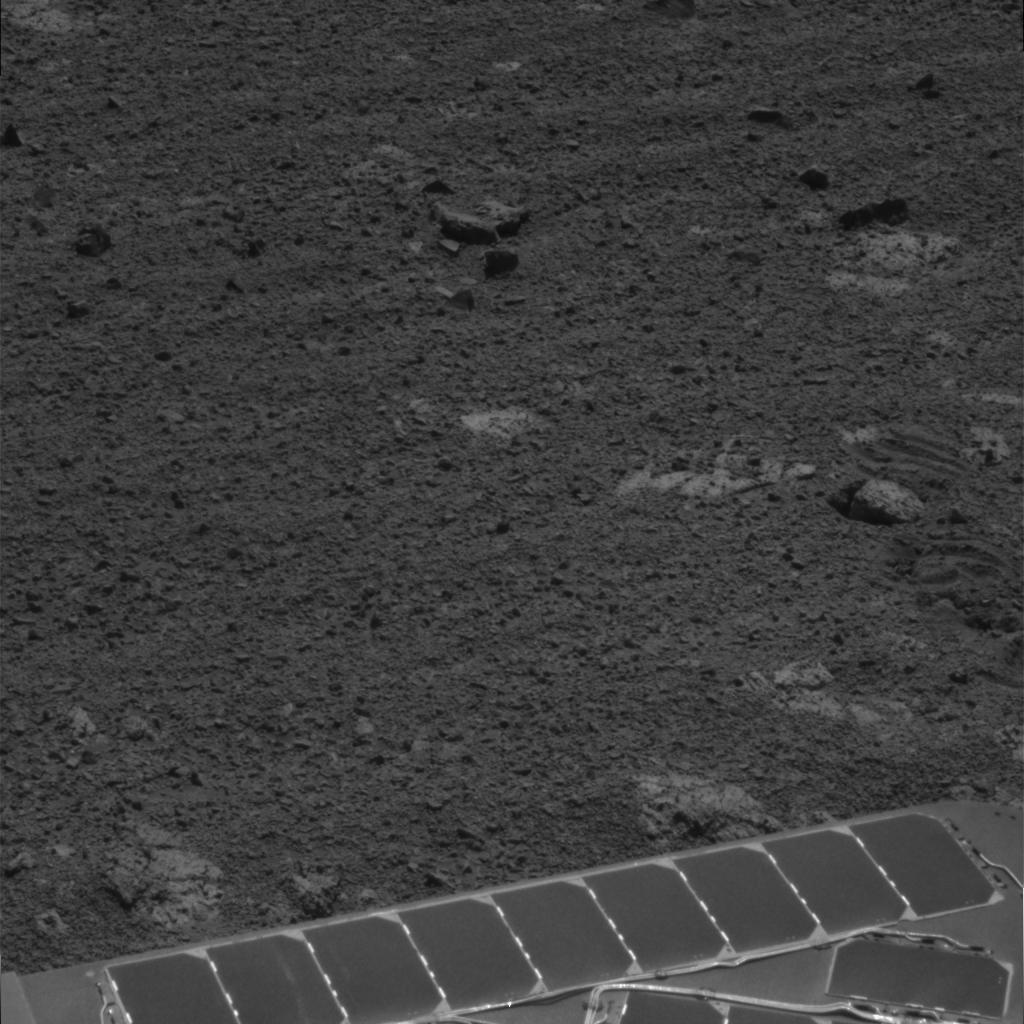
Surface features visible: Rover Deck, Float Rocks, Clasts, Soil, Spherules, Nearby Surface, Rover Parts